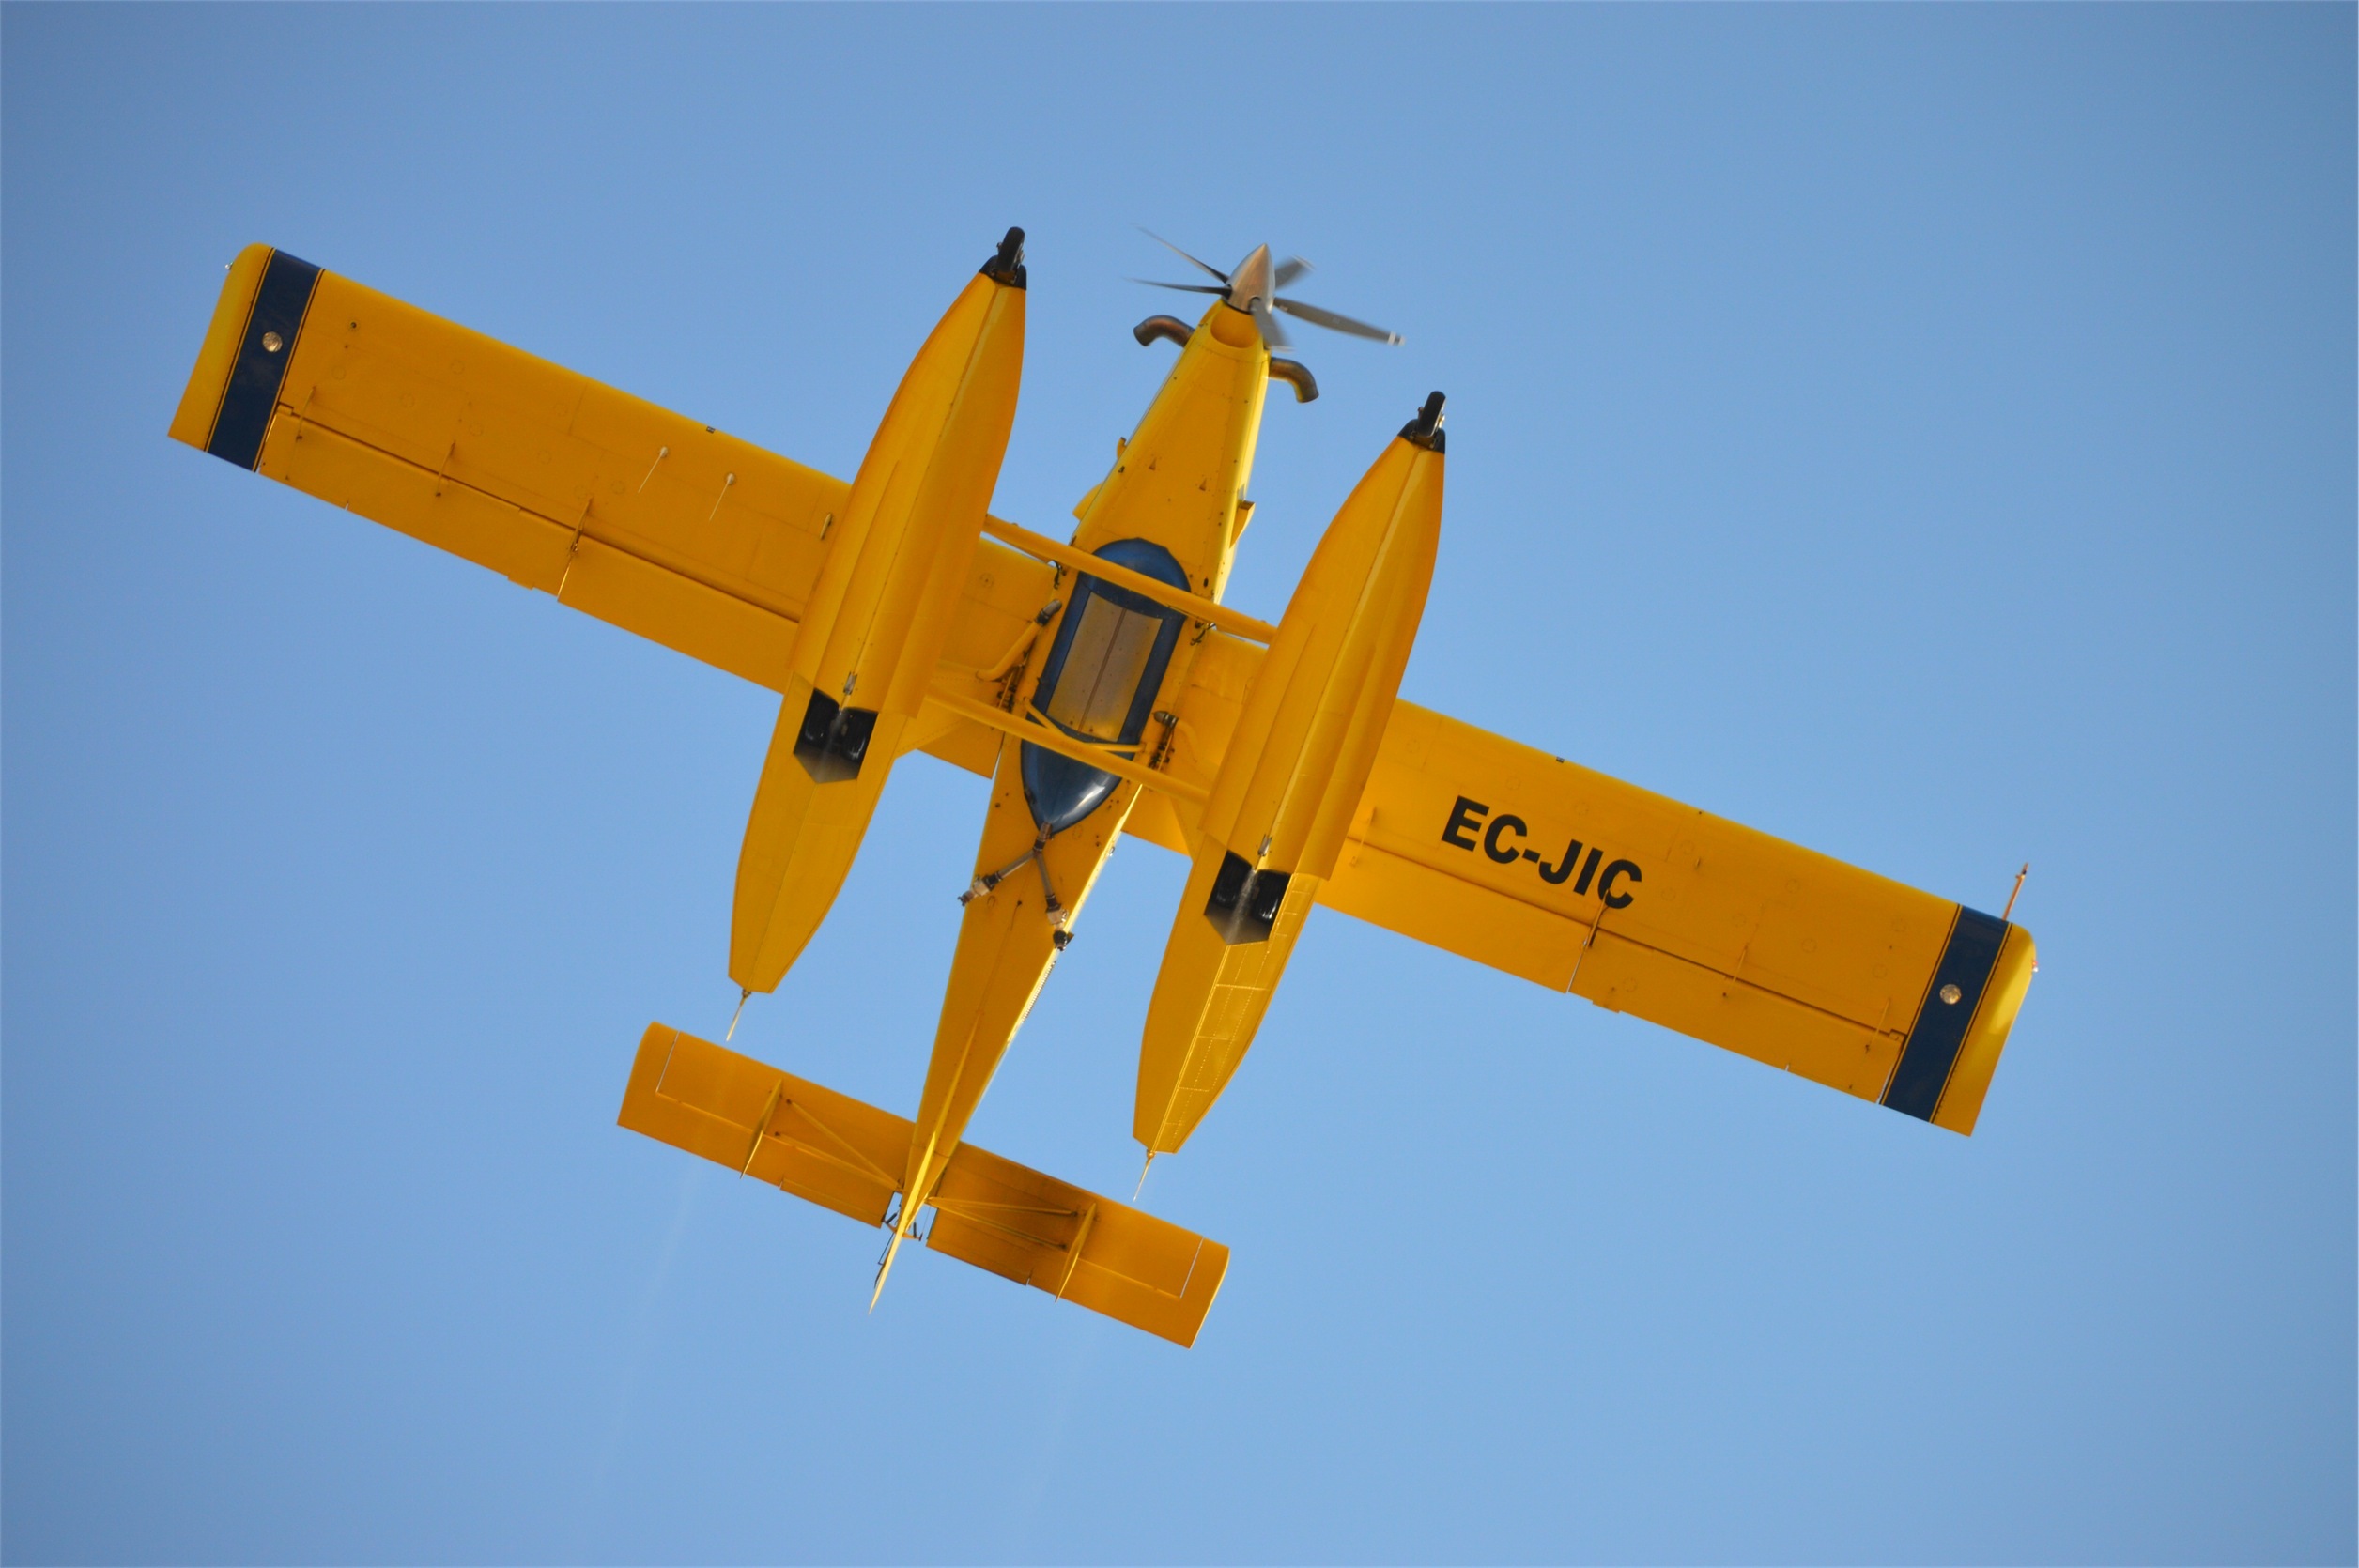
wing, sky, airplane, aircraft, vehicle, airline, aviation, flight, blue, yellow, product, biplane, air force, aerobatics, military aircraft, atmosphere of earth, general aviation, air racing